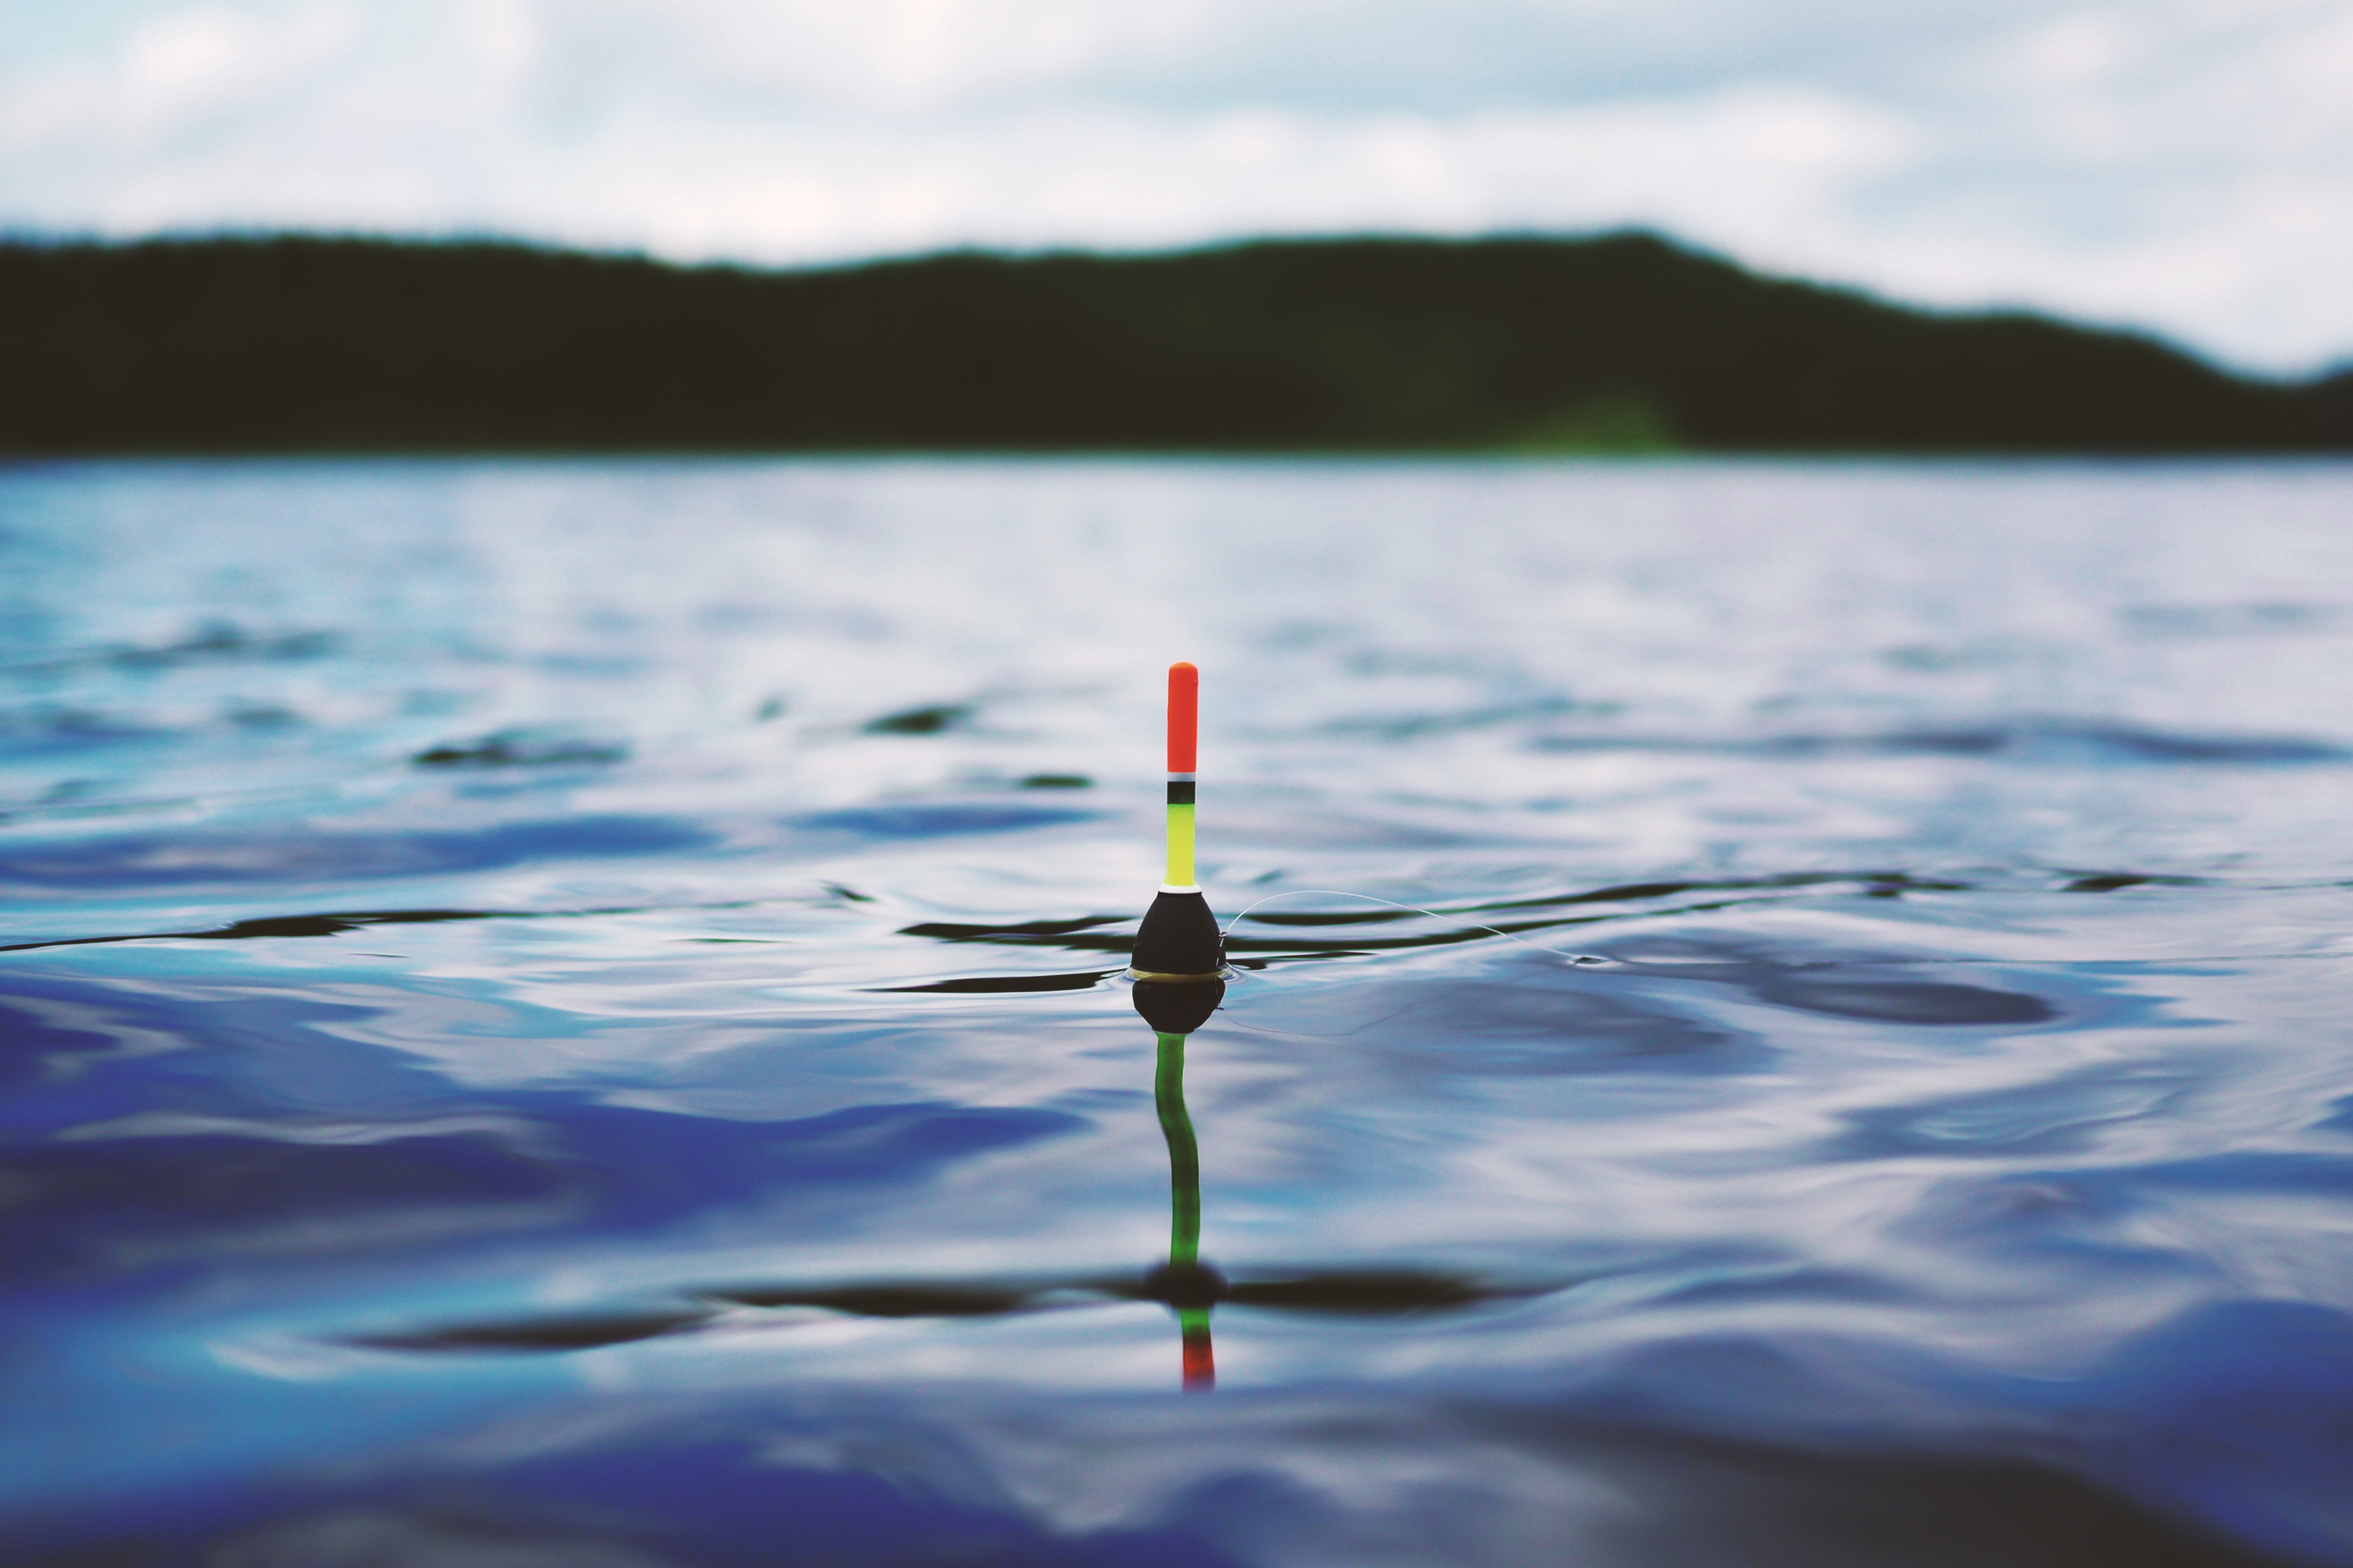
beach, sea, water, ocean, sunset, boat, wave, lake, wind, travel, paddle, reflection, vehicle, fishing, calm, blue, float, surface, outdoors, boating, daylight, water surface, atmosphere of earth